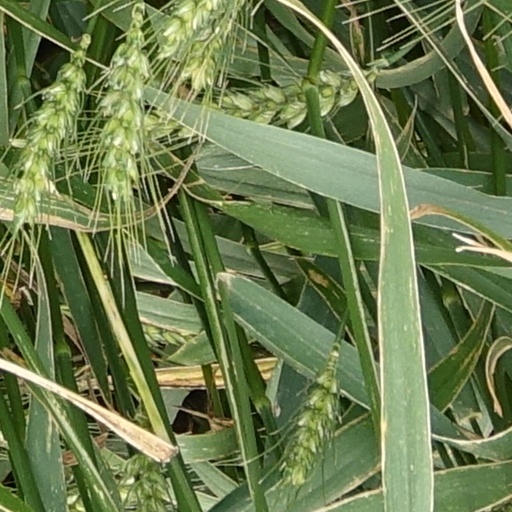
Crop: wheat